Pfeiffer-Wheeler American Chestnut Cabin

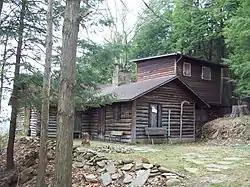
Pfeiffer-Wheeler American Chestnut Cabin, April 2010

Pfeiffer-Wheeler American Chestnut Cabin is a historic log cabin located at the Pfeiffer Nature Center, Portville in Cattaraugus County, New York. It is a log cabin constructed of American Chestnut in 1941. It is thought to be one of very few examples of a private residence utilizing American chestnut log frame construction from this period.